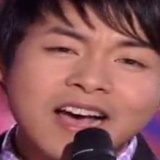
ca sĩ Quang Lê